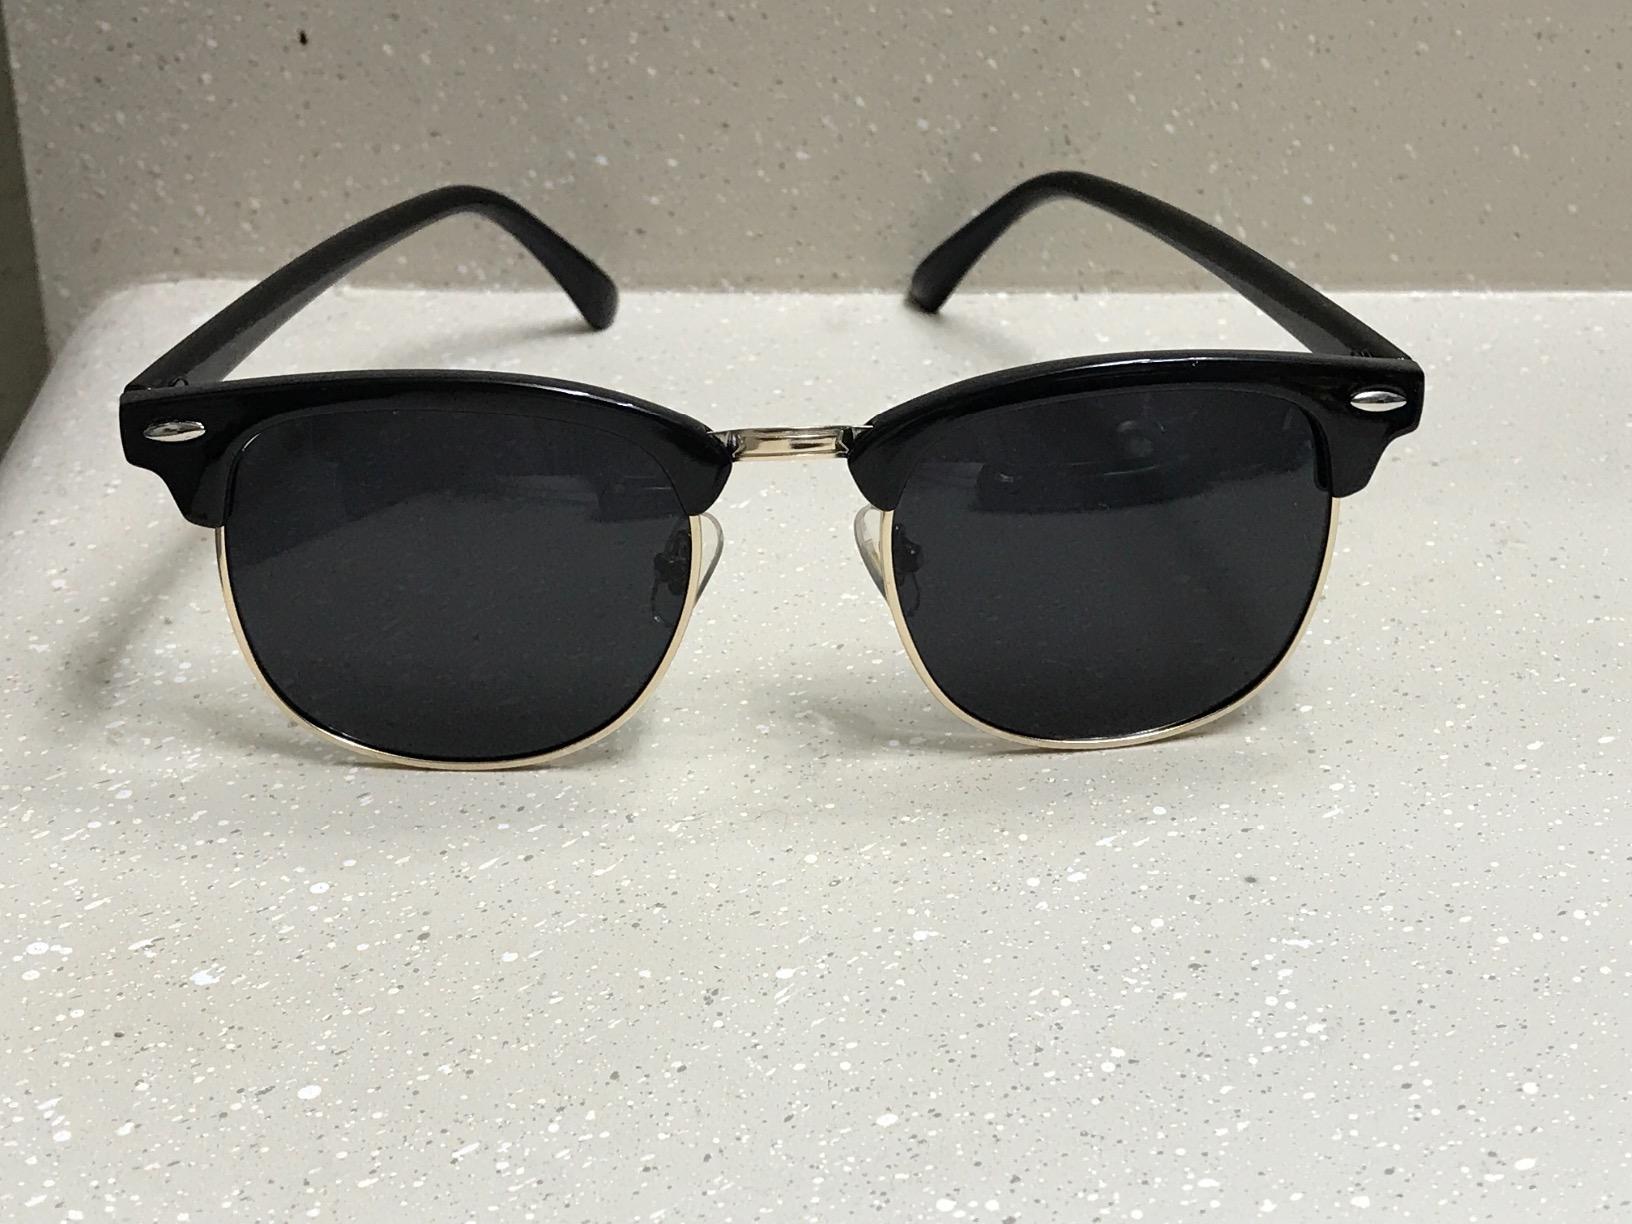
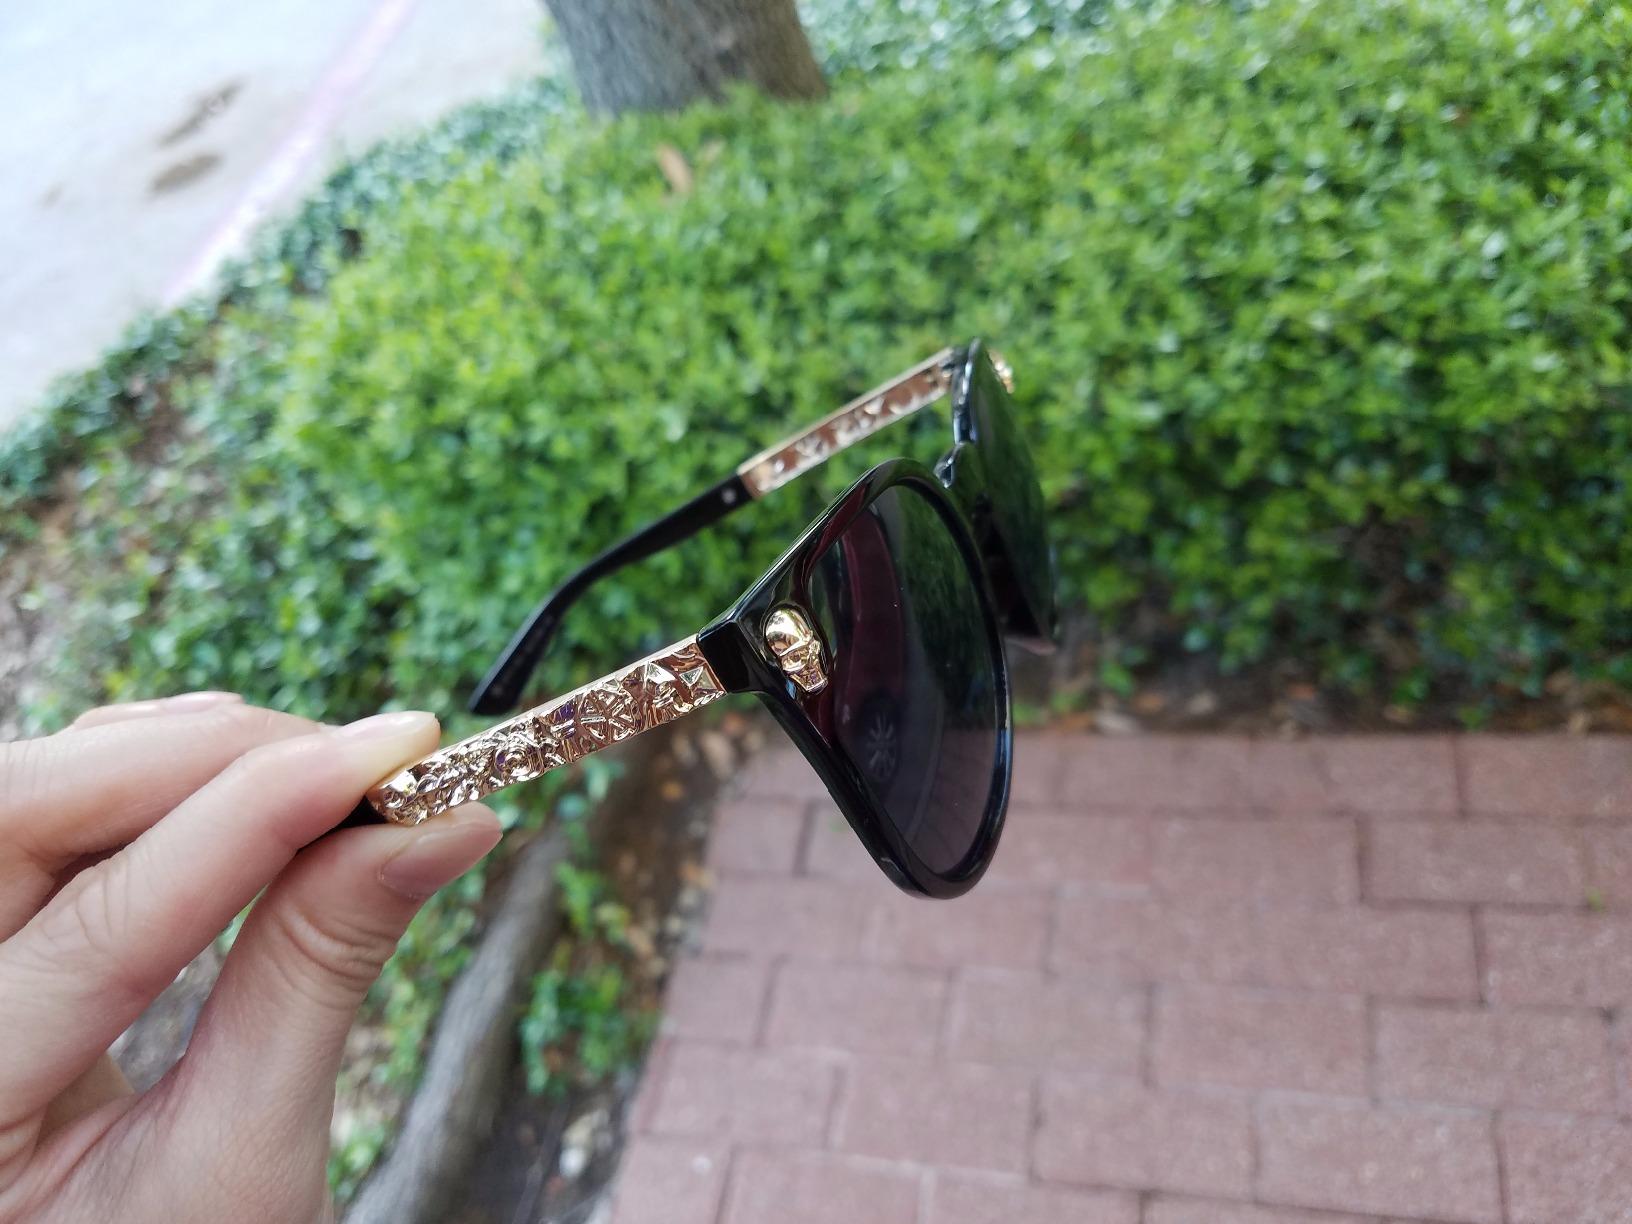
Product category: accessories_sunglasses
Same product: no